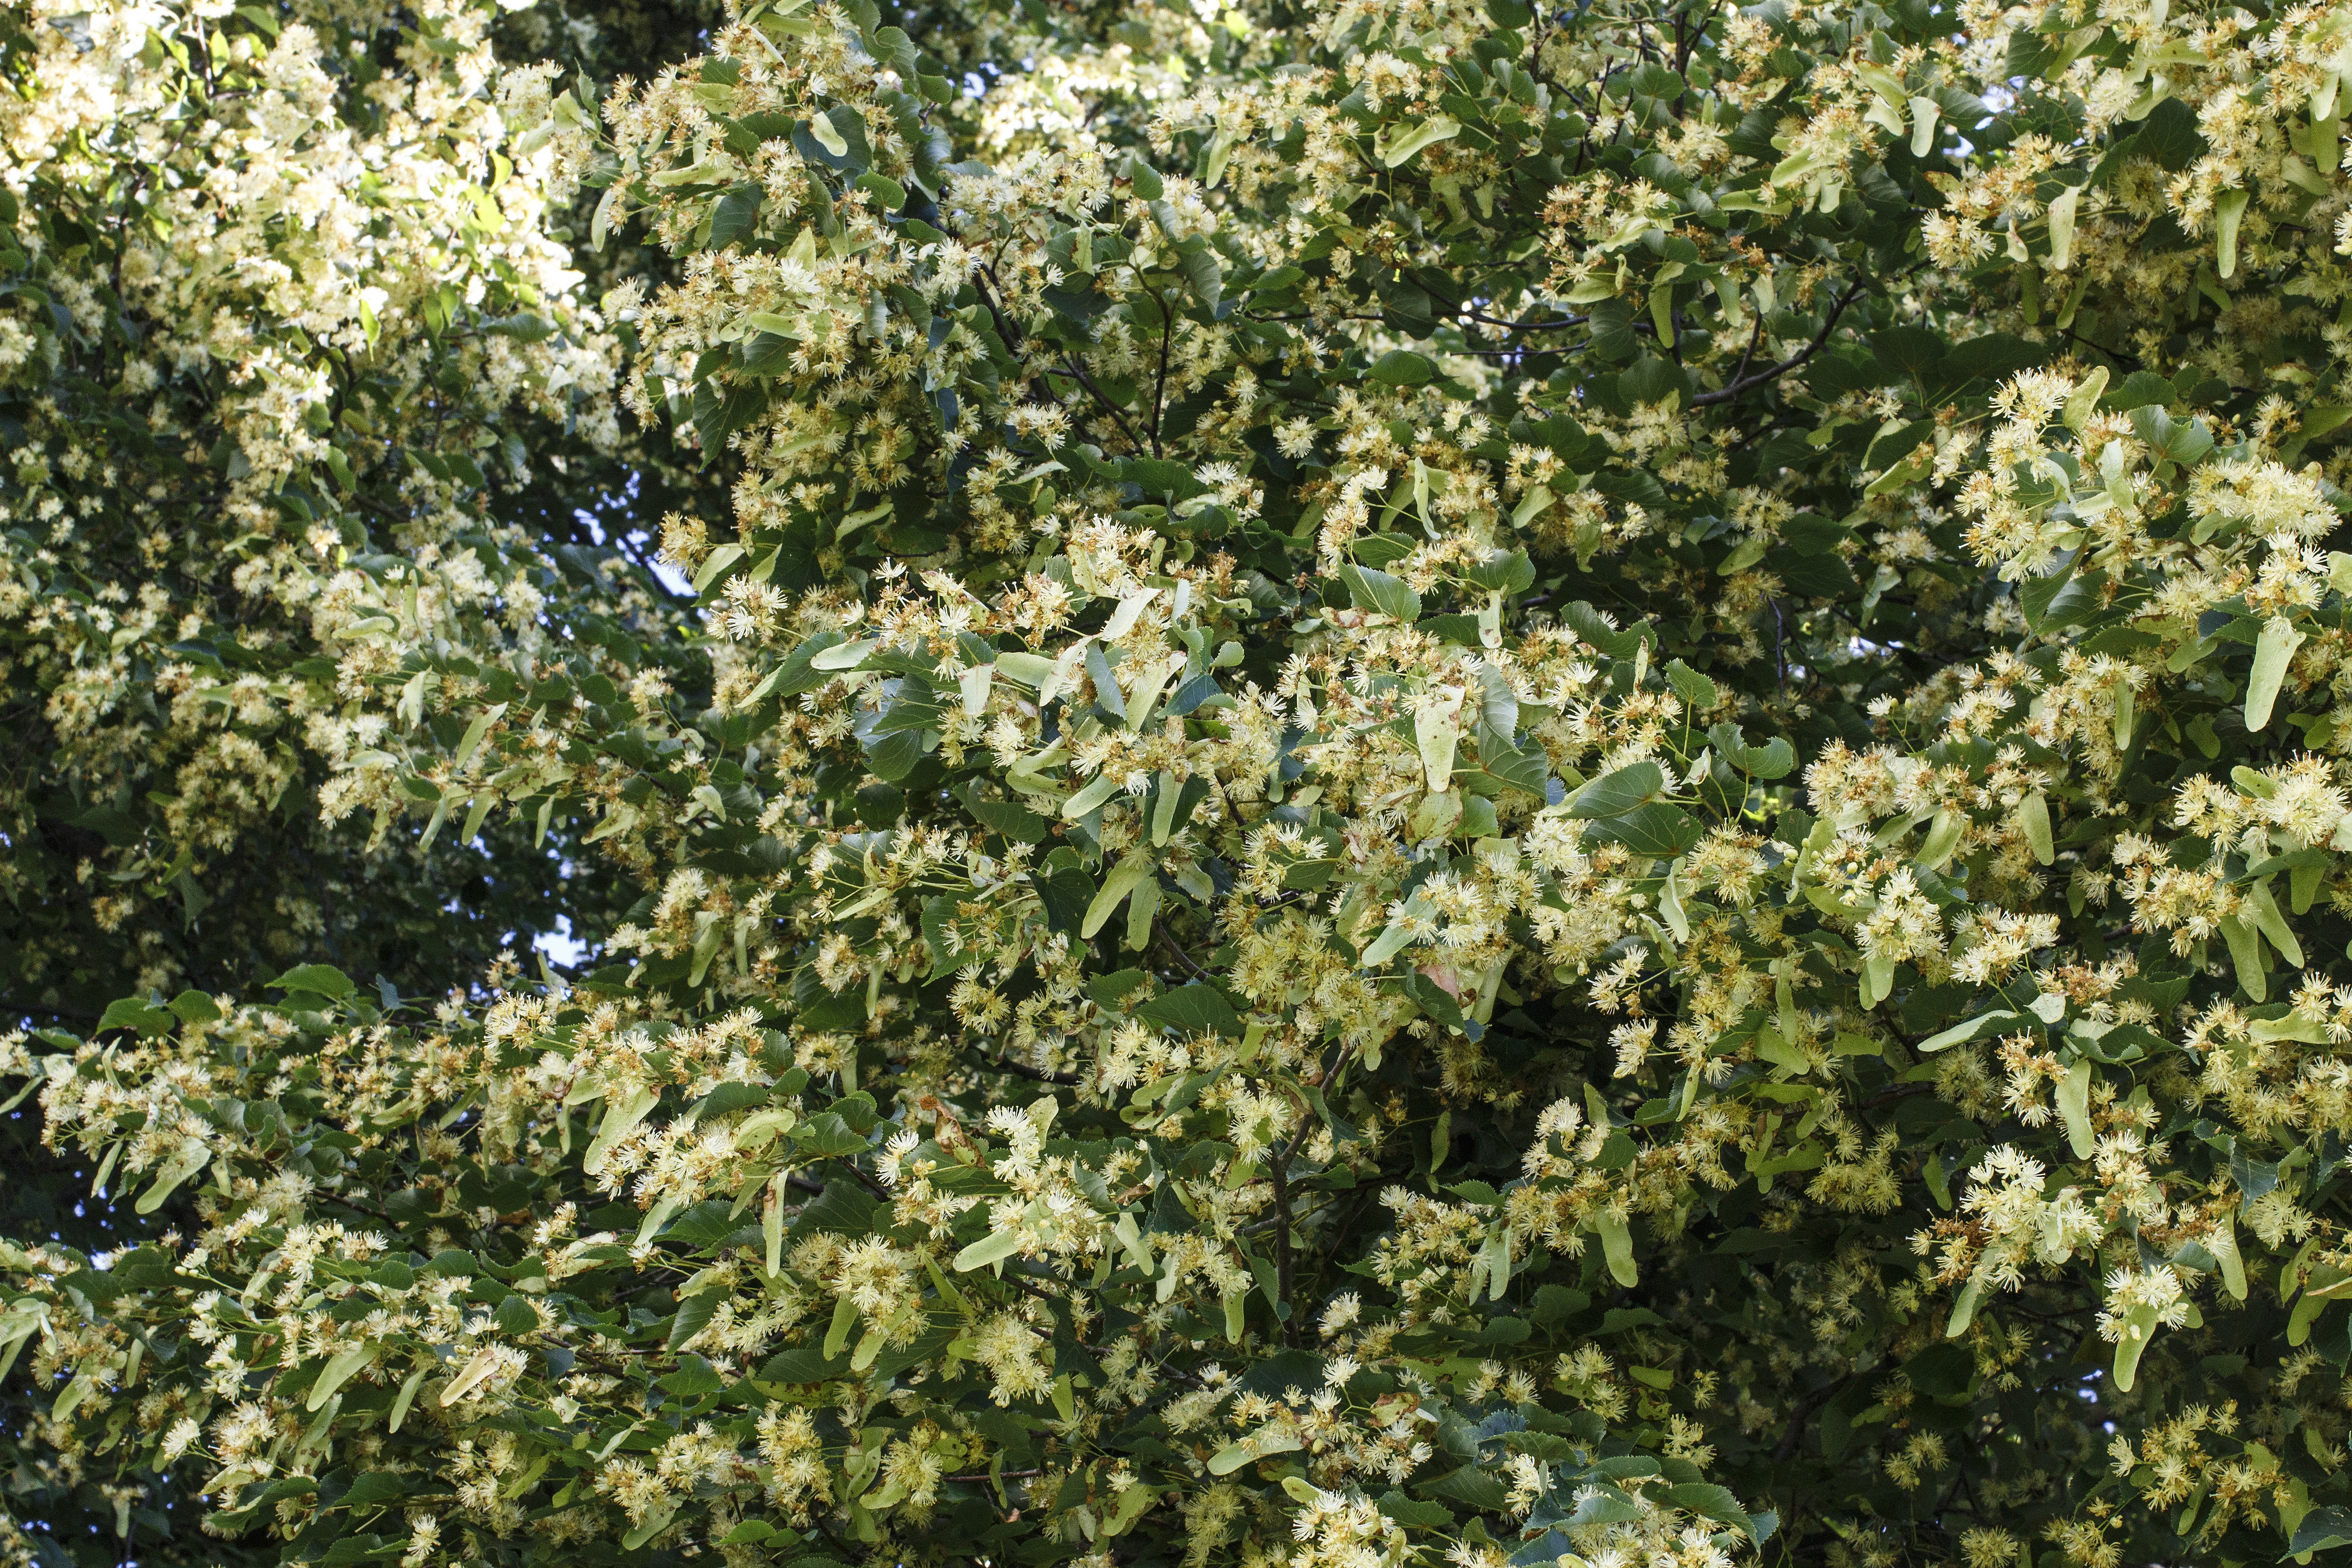
tree, blossom, plant, tea, flower, bloom, honey, summer, aroma, food, produce, color, evergreen, flora, ecology, sheet, deciduous tree, shrub, viburnum, botanica, linden, bees, flowering plant, a lot, folk medicine, woody plant, land plant, honey plant